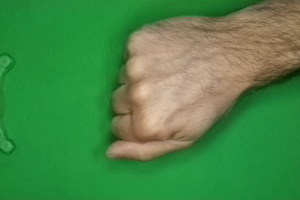
Label: rock